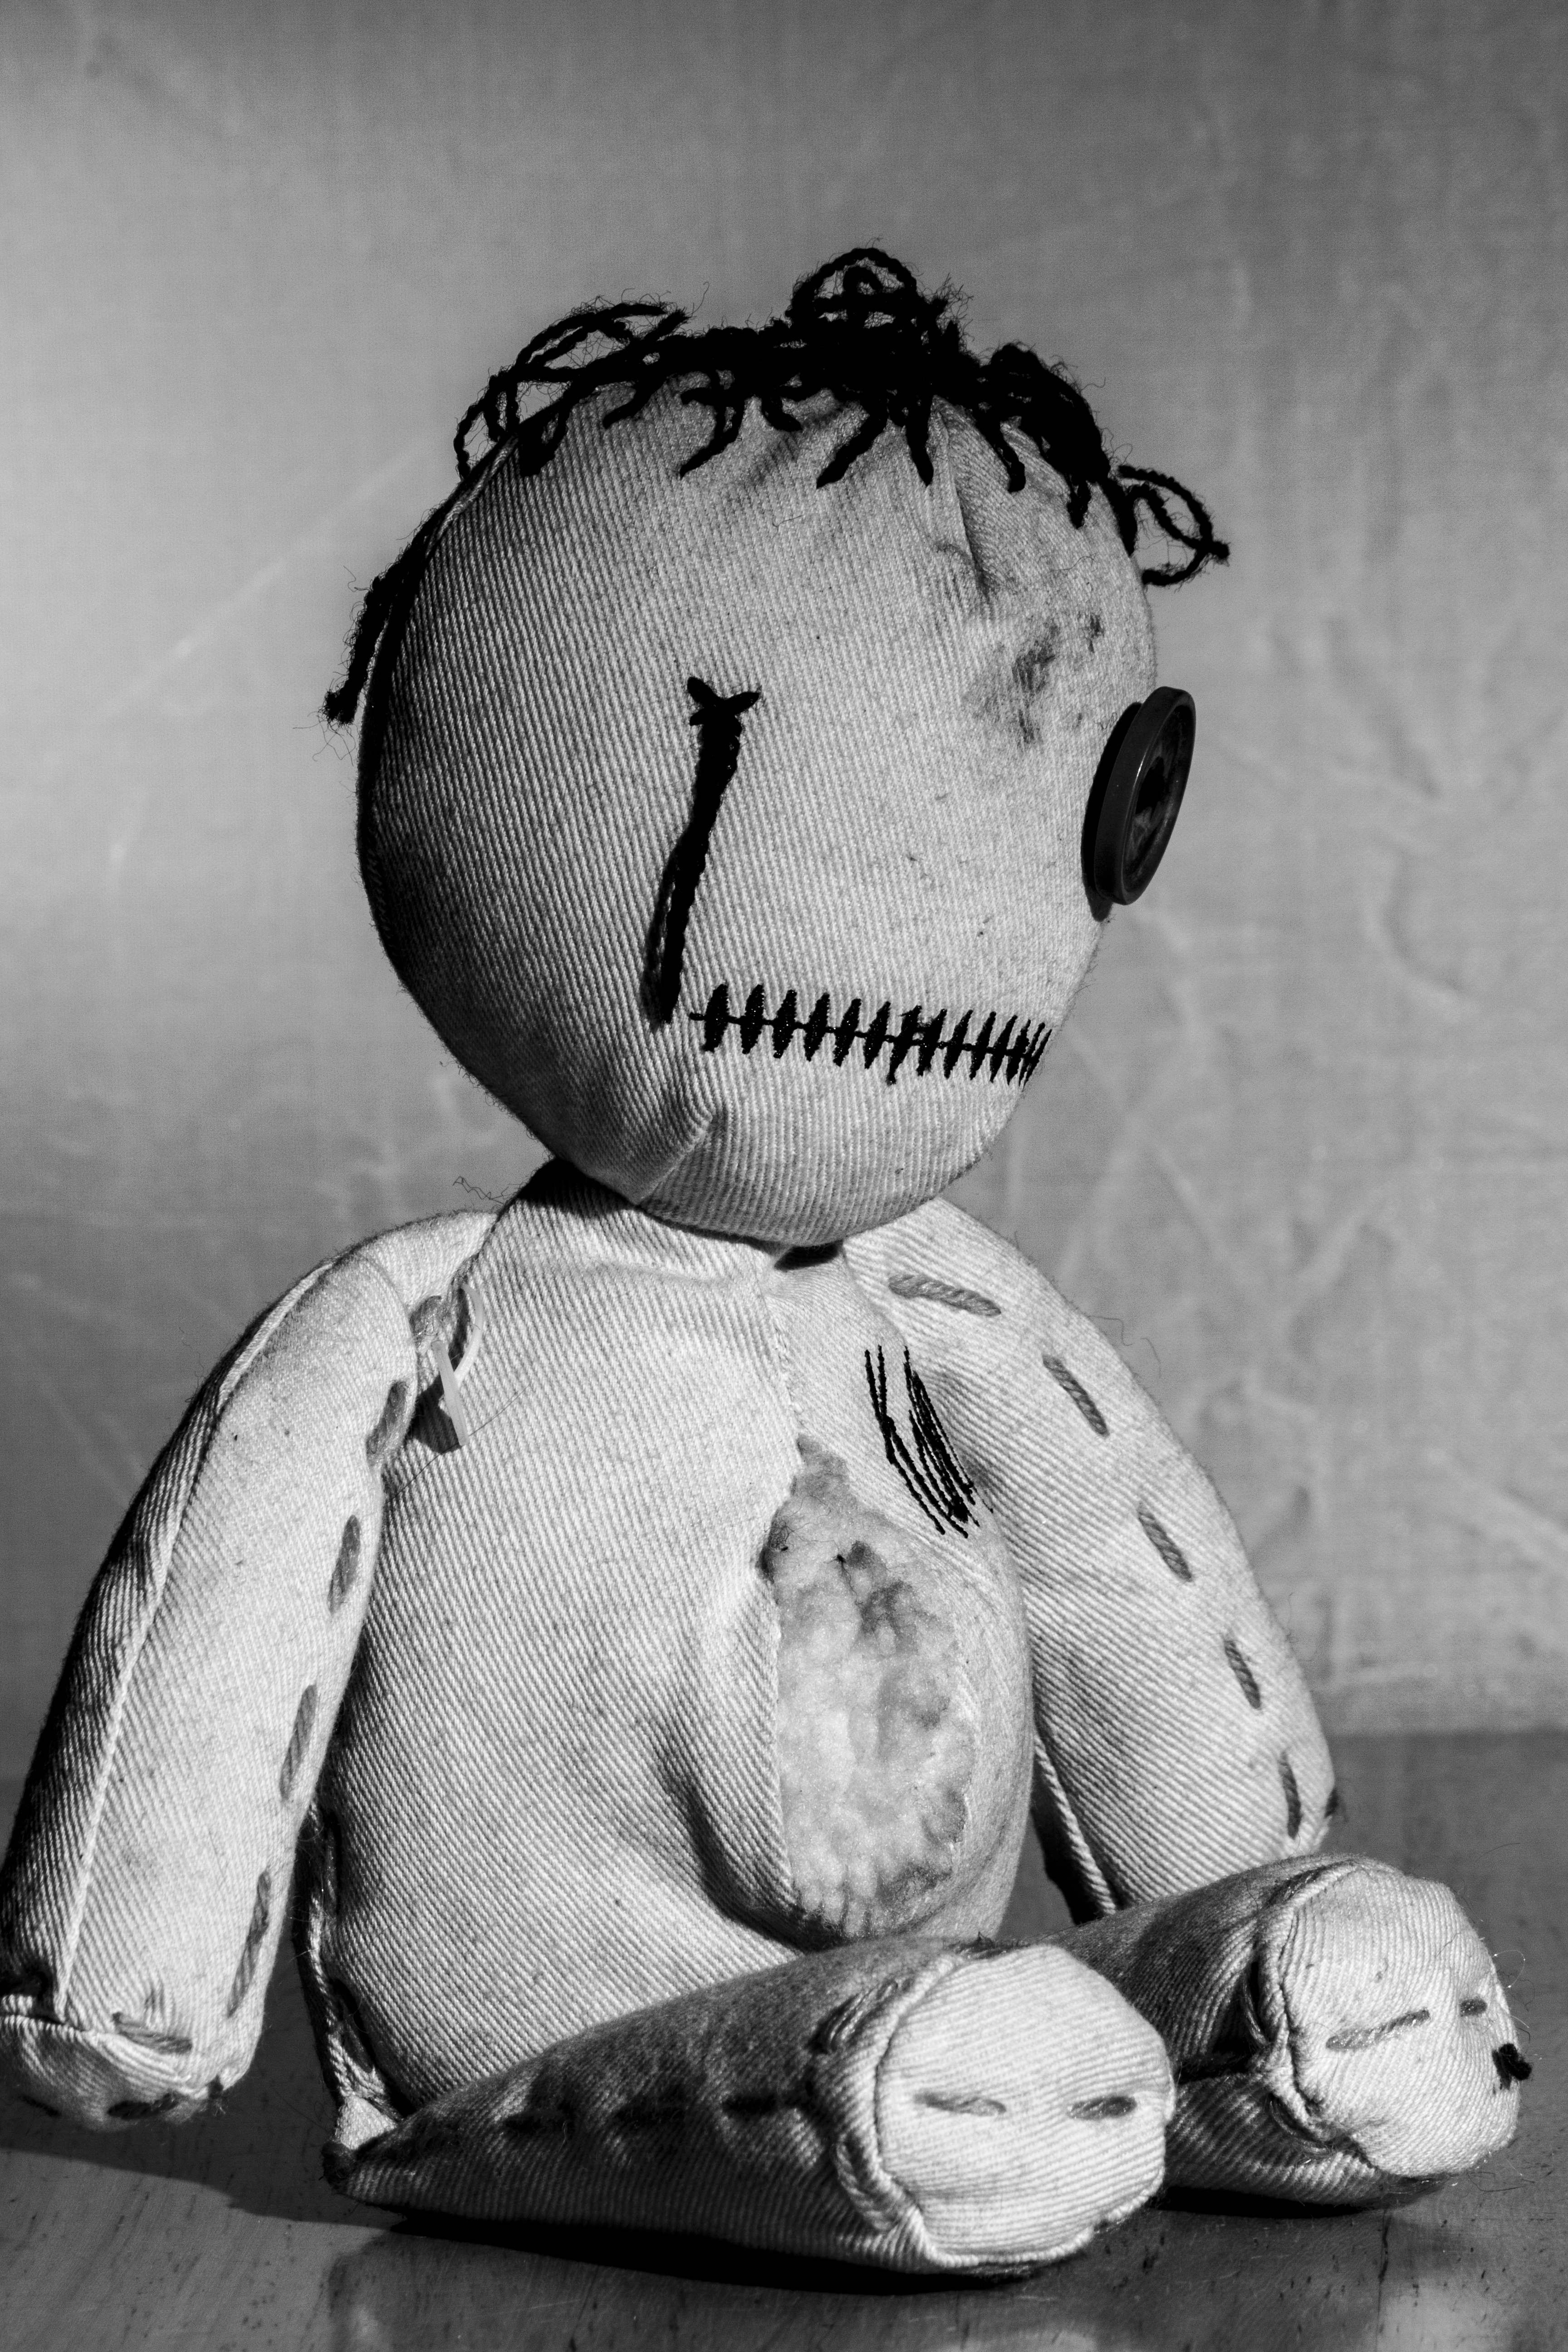
black and white, white, photography, black, monochrome, uk, art, sketch, drawing, illustration, head, photograph, image, emotion, peterborough, monochrome photography